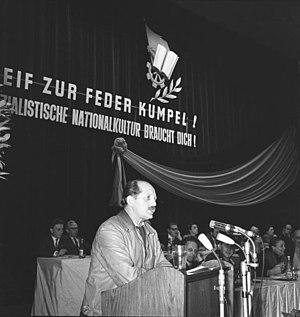
La Voie de Bitterfeld correspond à une orientation de la politique culturelle de la République démocratique allemande définie au cours de la conférence de Bitterfeld du 24 avril 1959.